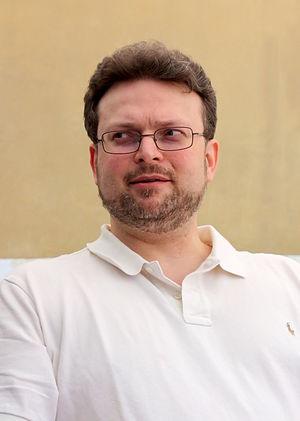
Christophe Van Rossom en 2011.
Christophe Van Rossom, né le 21 avril 1969, est un conférencier, auteur de nombreux articles et études, poète et essayiste belge. Il enseigne au Conservatoire royal de Bruxelles, à l’École de recherche graphique et à l’Université libre de Bruxelles.